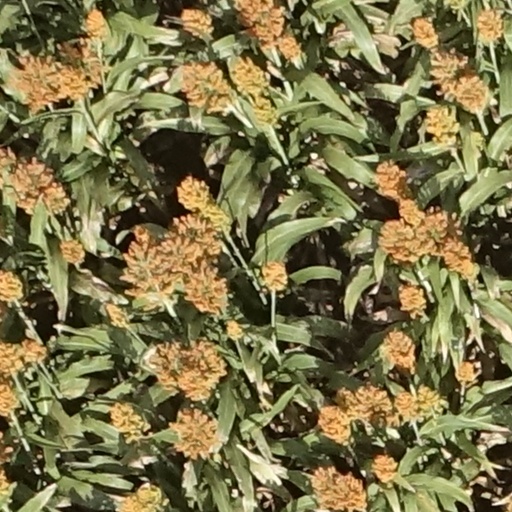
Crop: sorghum